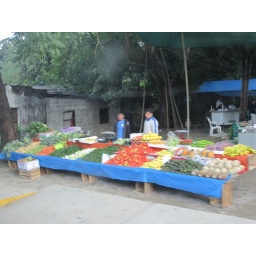
A fruit stand on the road in a tiny town in the mountains near Ciudad Valles.